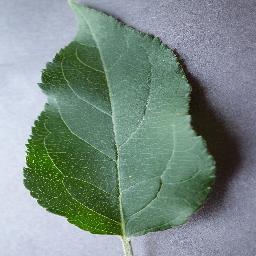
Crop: apple
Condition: healthy